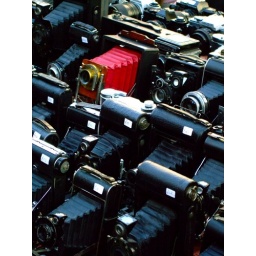
old cameras at a stall in the portobello road market | notting hill | london | 10 februari 2008